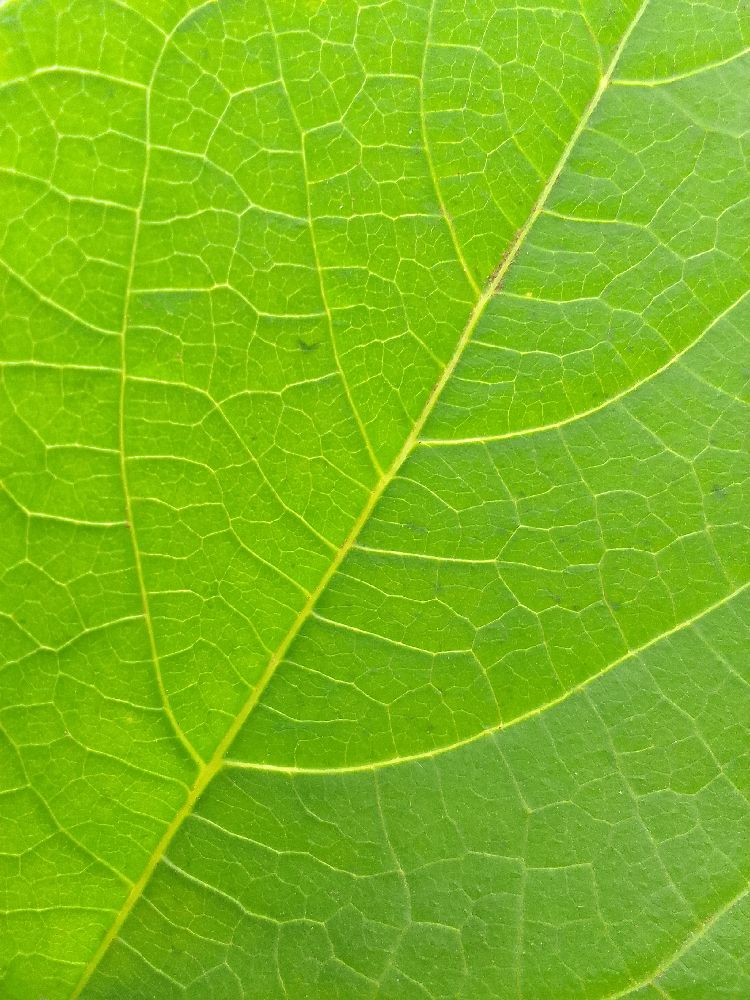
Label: healthy